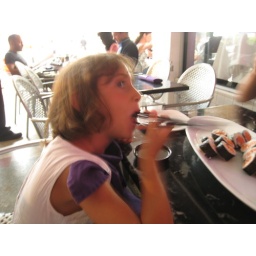
And she loves it (note the number of pieces of sushi in the white plate in the sequence of pics)